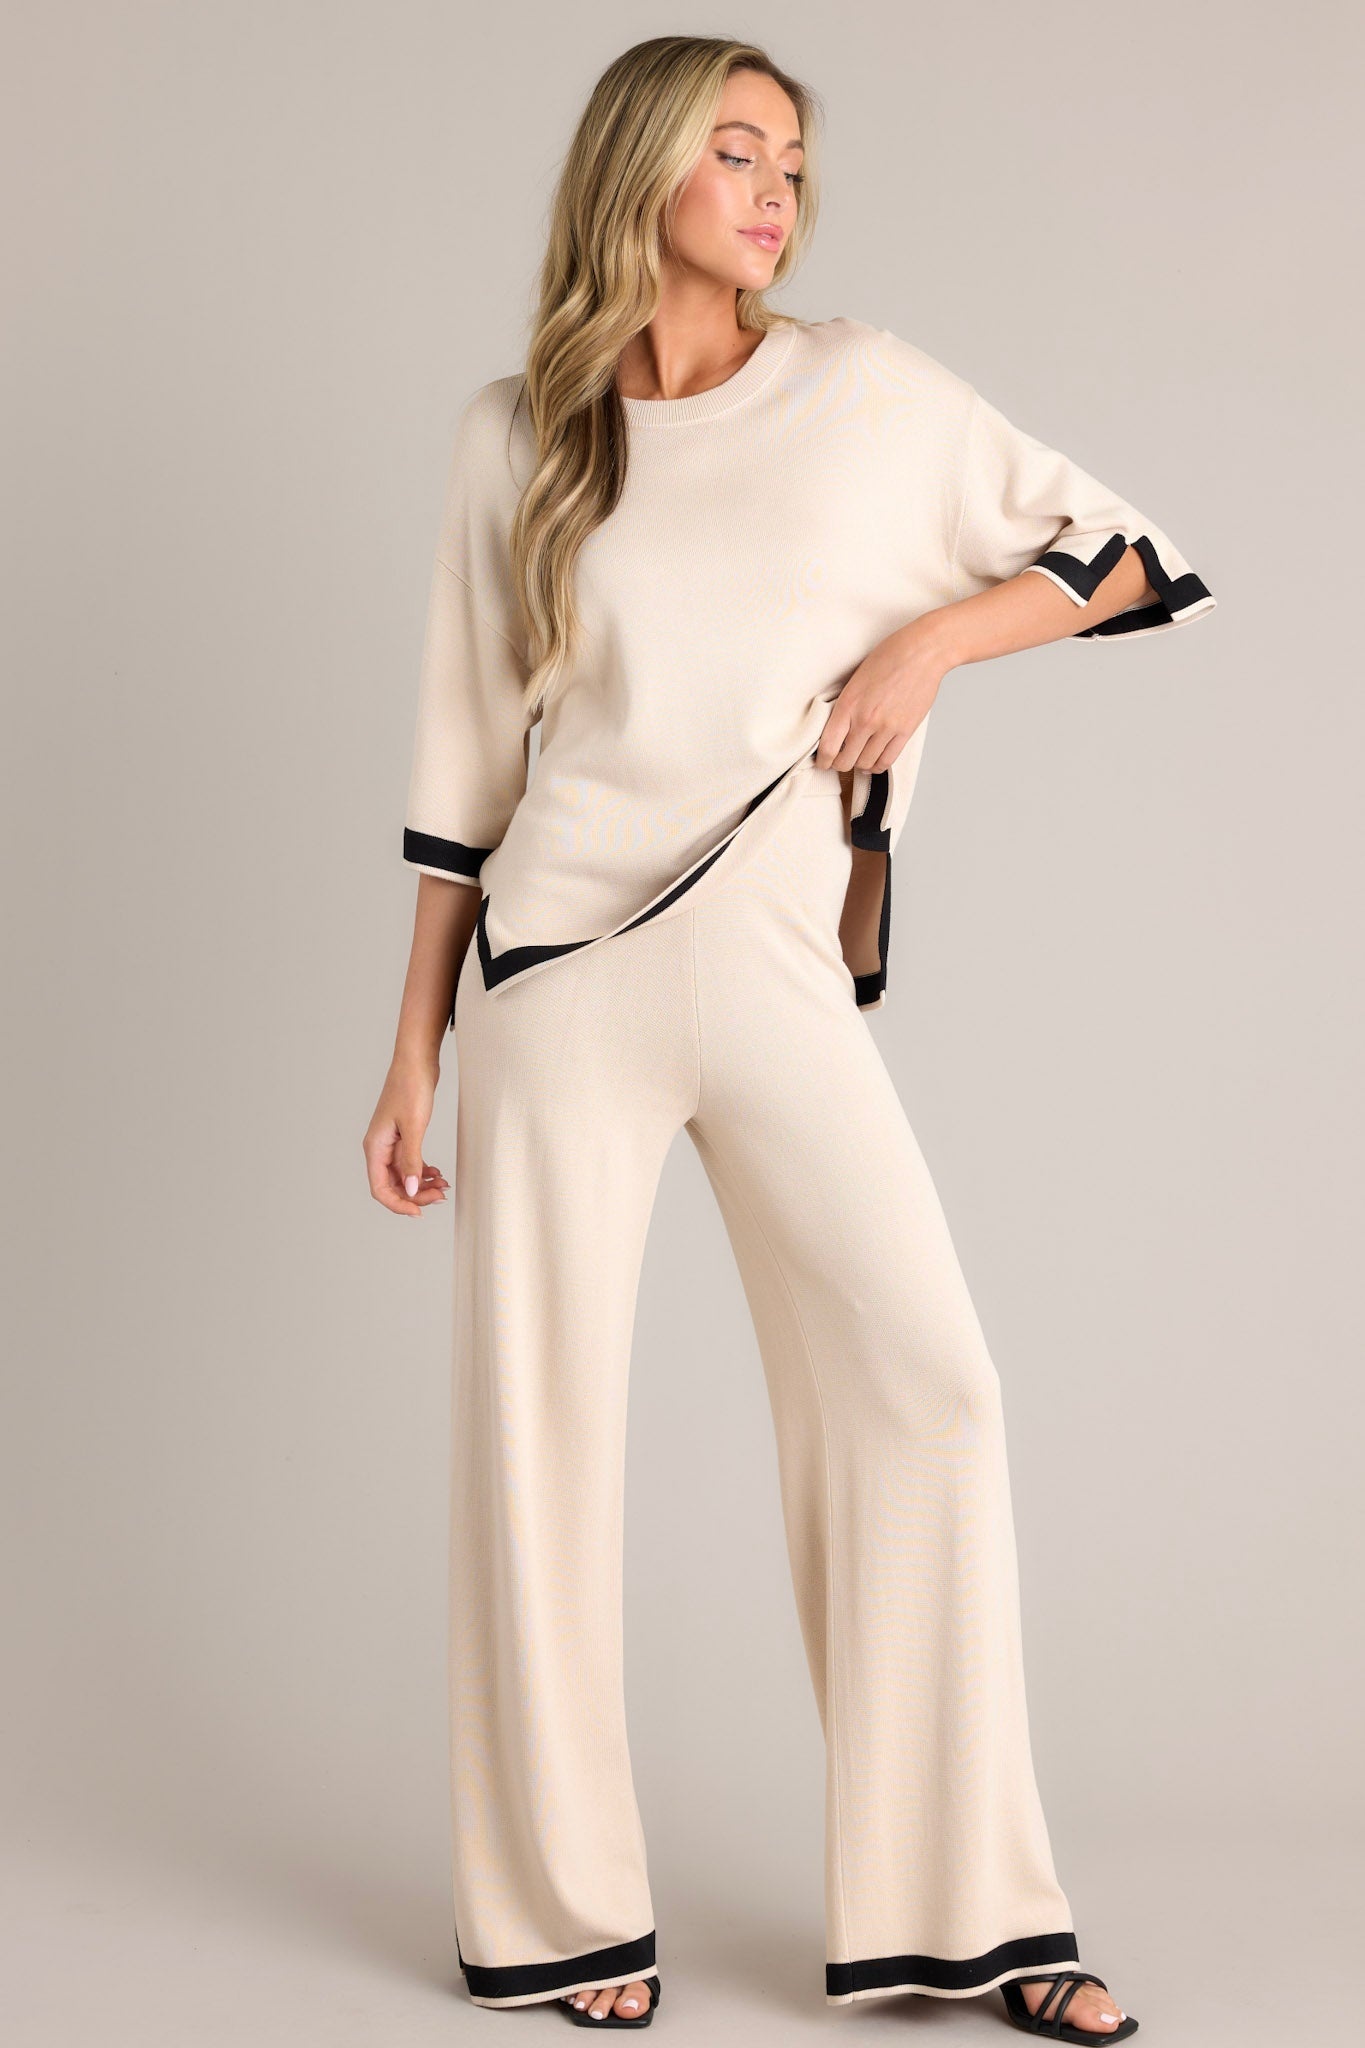
Bold Symphony Split Hem Beige Sweater Pants
Introducing the Bold Symphony Beige Pants! These stylish and versatile pants are sure to make a statement. Made with high-quality materials, they provide both comfort and durability. Elevate your wardrobe with these pants that perfectly balance fashion and function. These beige sweater pants feature a high waisted design, an elastic waistband, a wide leg, and a contrasting split hemline. 100% Viscose Unlined Hand Wash Cold Manufactured in China Designed in the USA Model is wearing a size small
Brand: Red Dress
Category: Apparel & Accessories > Clothing > Pants > Trousers